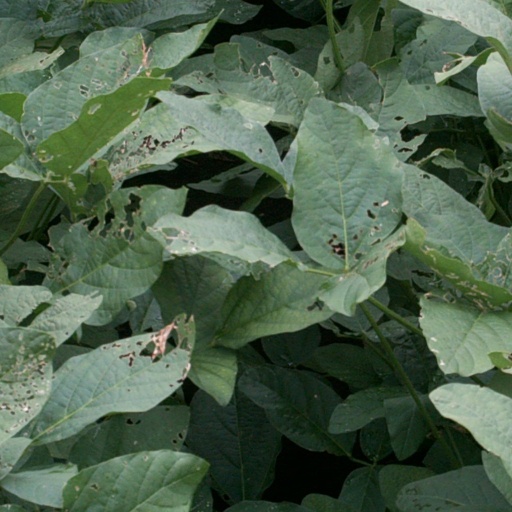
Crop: soybean